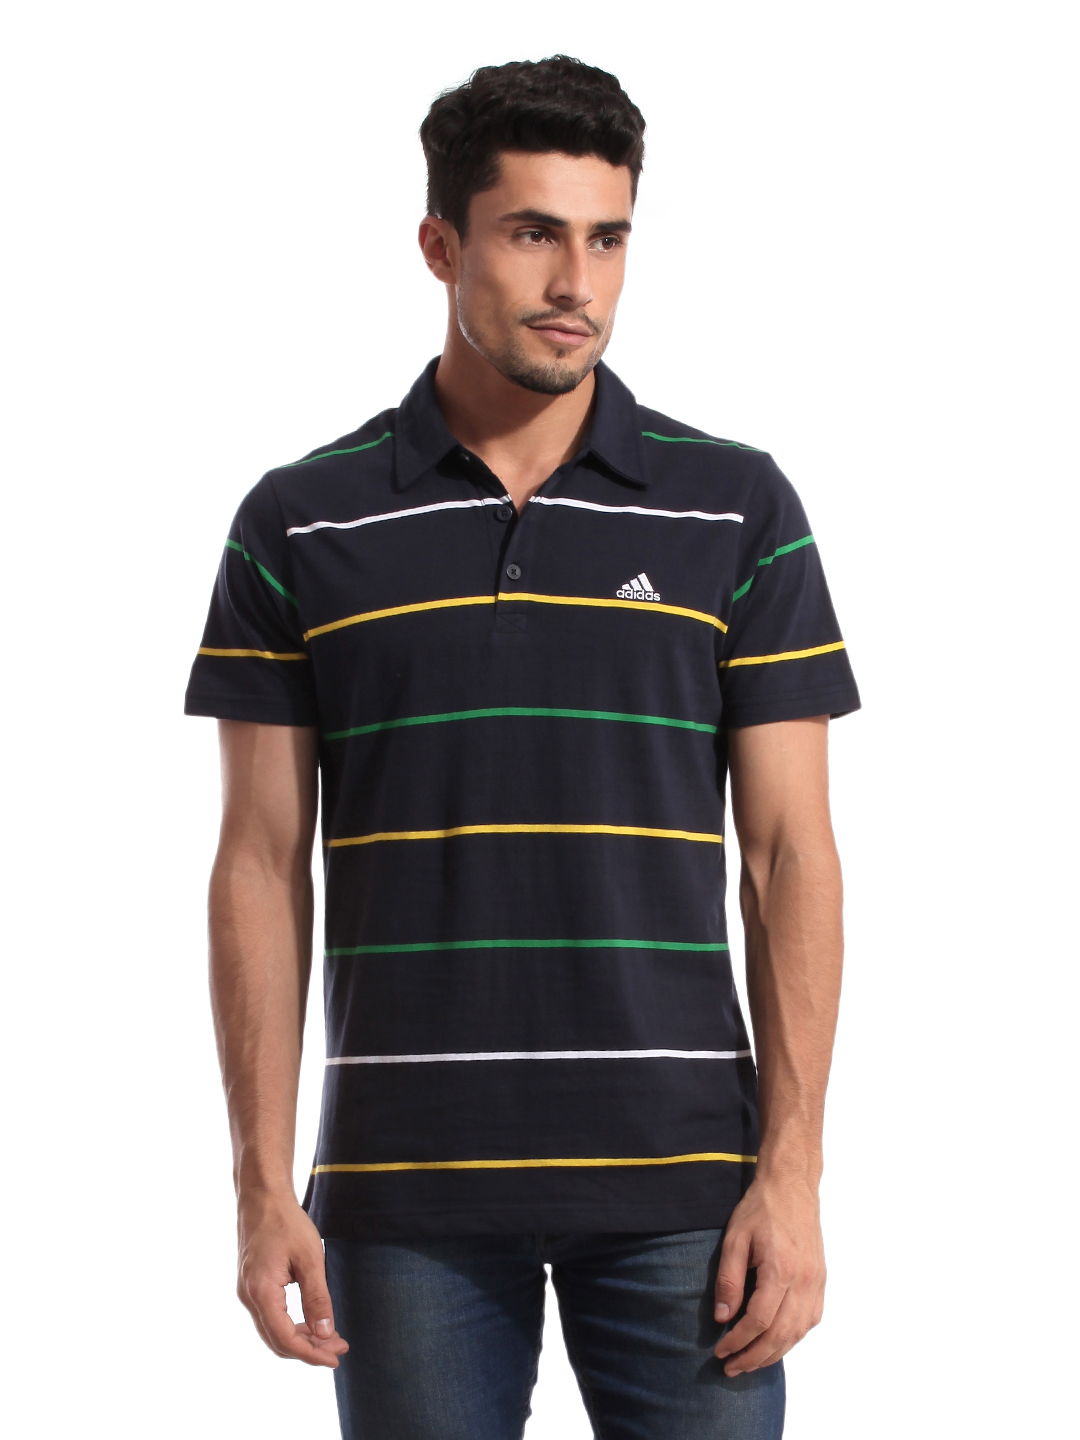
ADIDAS Men Thin Striper Navy Blue Polo T-shirt
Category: Apparel / Topwear / Tshirts
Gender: Men
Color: Navy Blue
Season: Summer 2012
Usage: Casual